Hubertusburg

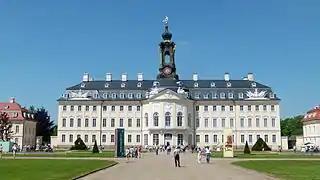
Main façade

Hubertusburg is a Rococo palace in Saxony, Germany. It was built from 1721 onwards at the behest of Augustus the Strong, Elector of Saxony and King of Poland, and after his death served as a residence of his son Augustus III. The 'Saxon Versailles' is chiefly known for the signing of the 1763 Treaty of Hubertusburg that ended the Seven Years' War. The palace is located in the municipality of Wermsdorf near Oschatz.